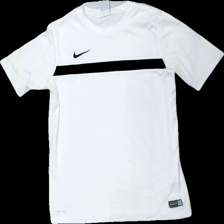
View: front
Type: T-shirt
Category: Men
Brand: Nike
Colors: White, Black
Material: 100% polyester
Pattern: Logo print
Cut: Regular
Size: XL
Season: All
Trend: Sports
Damage location: middle center
Damage 2 location: middle right
Price range: 50-100
Recommended usage: Reuse
Description: vit tränings t-shirt med logga fram